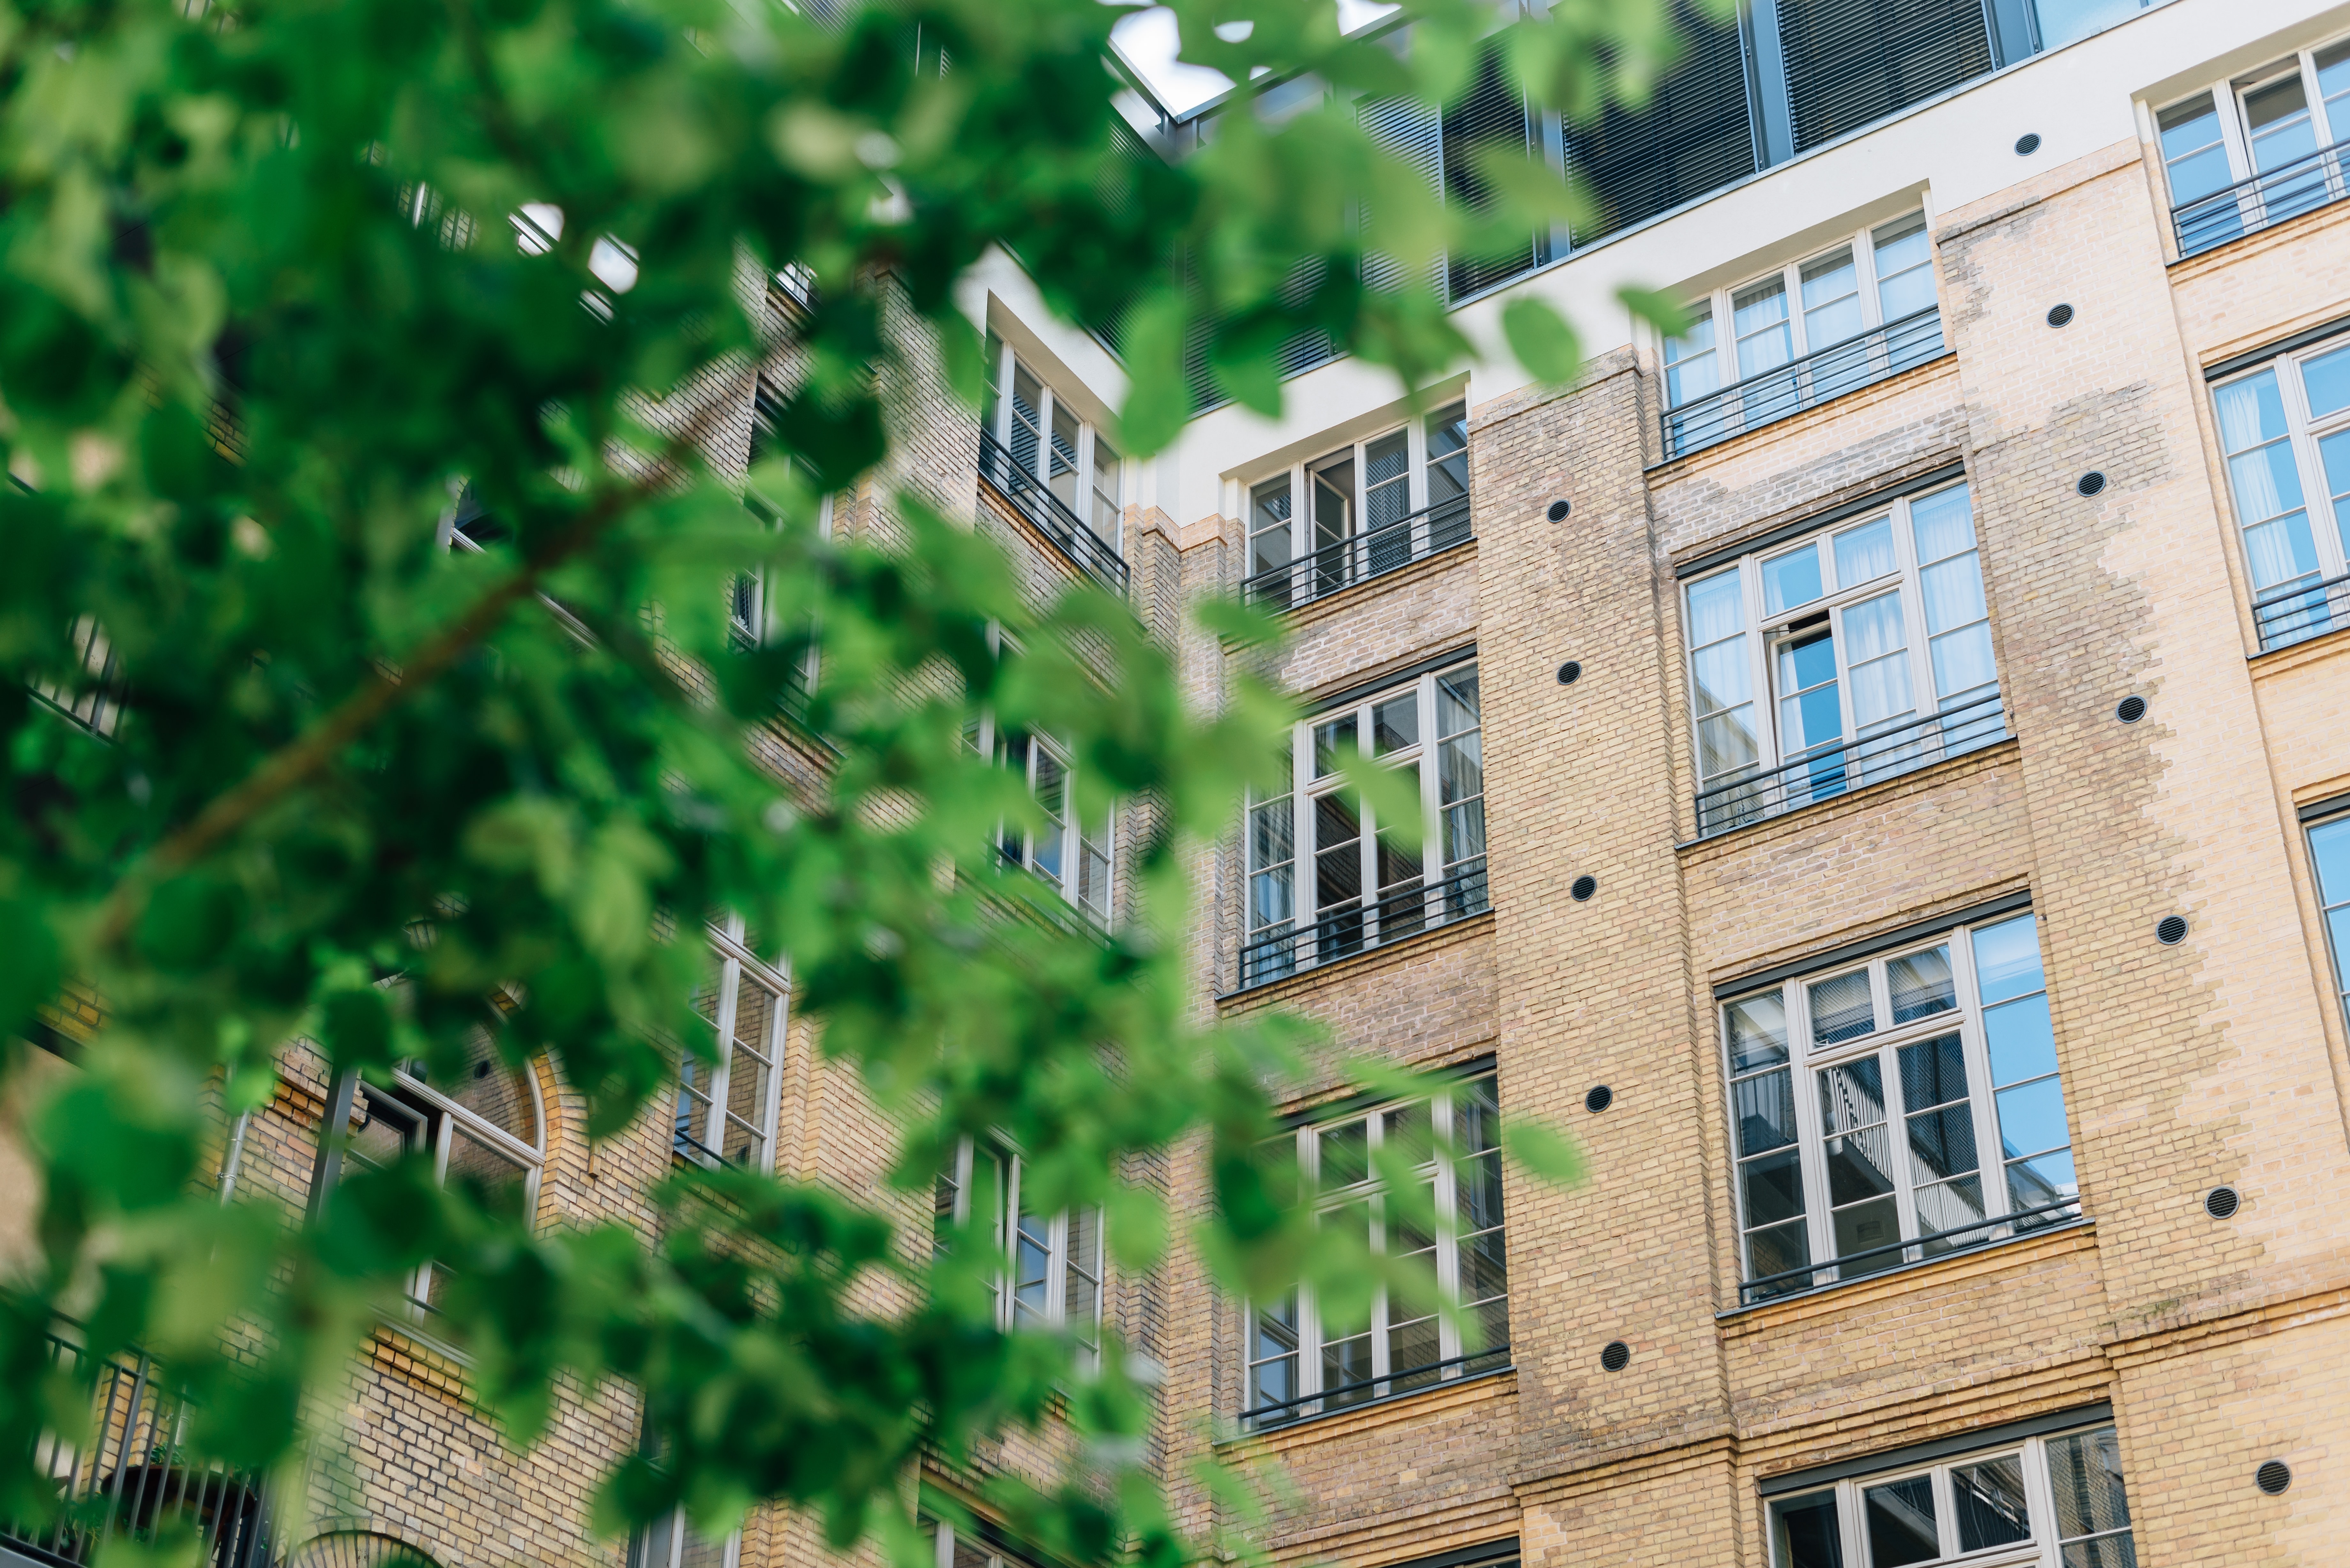
tree, grass, architecture, structure, house, building, construction, green, apartment, housing, windows, estate, neighbourhood, residential area